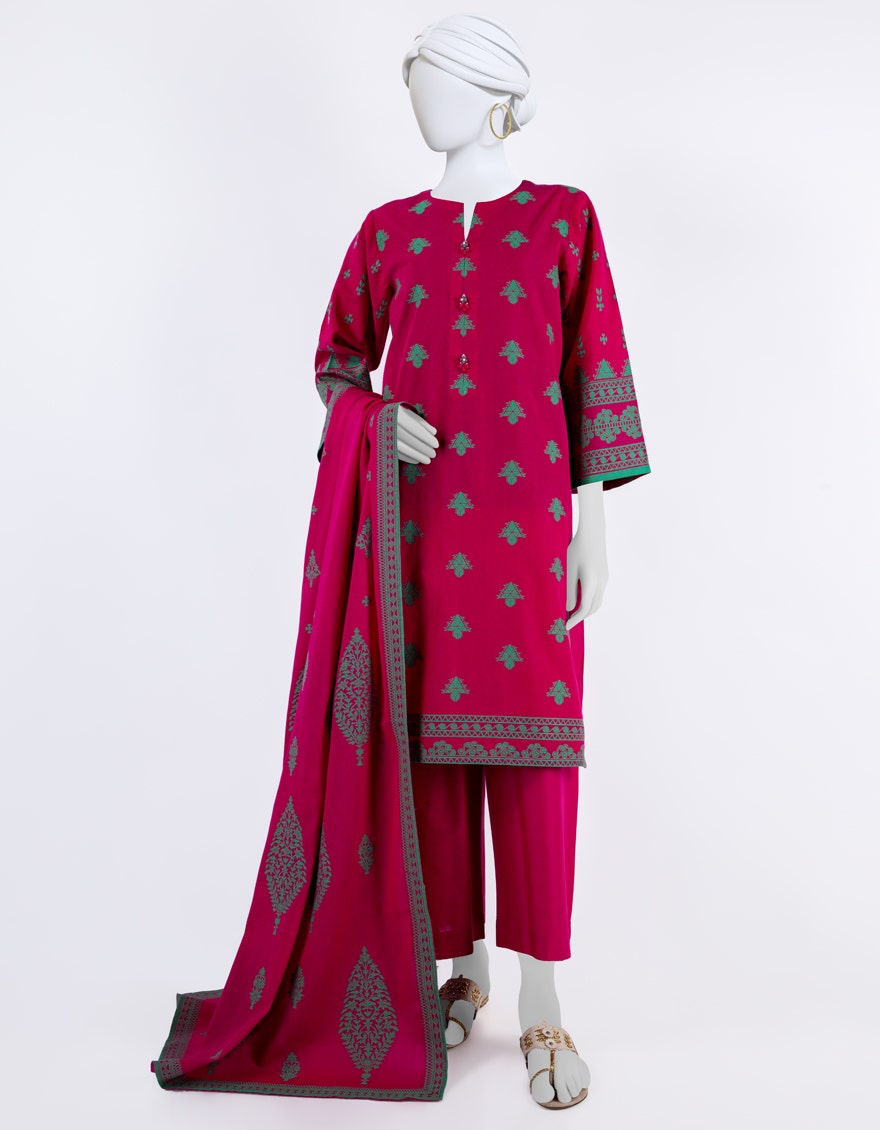
pink multi embroidered cotton suit